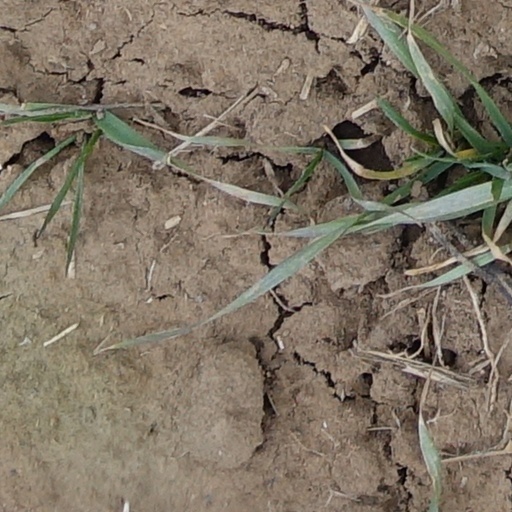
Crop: wheat